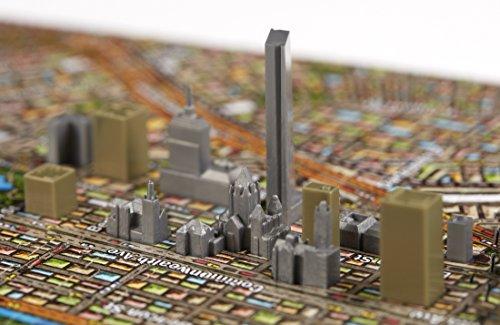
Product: Boston USA Time Puzzle 1100 piece
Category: Toys & Games | Puzzles | Jigsaw Puzzles
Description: Discover the world The 4D Cityscape Boston Time Puzzle is an award-winning puzzle that allows you to build a world famous city and learn history.
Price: $32.19
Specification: ProductDimensions:12x10.5x3.5inches|ItemWeight:2pounds|ShippingWeight:2.1pounds(Viewshippingratesandpolicies)|DomesticShipping:ItemcanbeshippedwithinU.S.|InternationalShipping:ThisitemcanbeshippedtoselectcountriesoutsideoftheU.S.LearnMore|ASIN:B0182W7K2I|Itemmodelnumber:40080|Manufacturerrecommendedage:7yearsandup